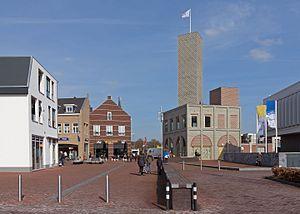
Nieuw-Bergen est un village situé dans la commune néerlandaise de Bergen, dans la province du Limbourg. Le 1ᵉʳ janvier 2006, Nieuw-Bergen, Bergen en Aijen comptaient ensemble 5 393 habitants.